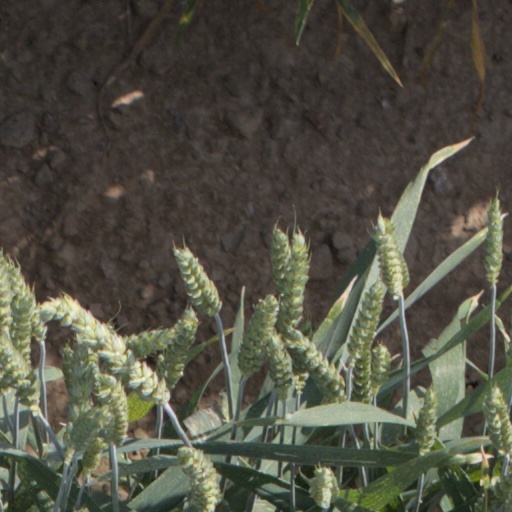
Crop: wheat